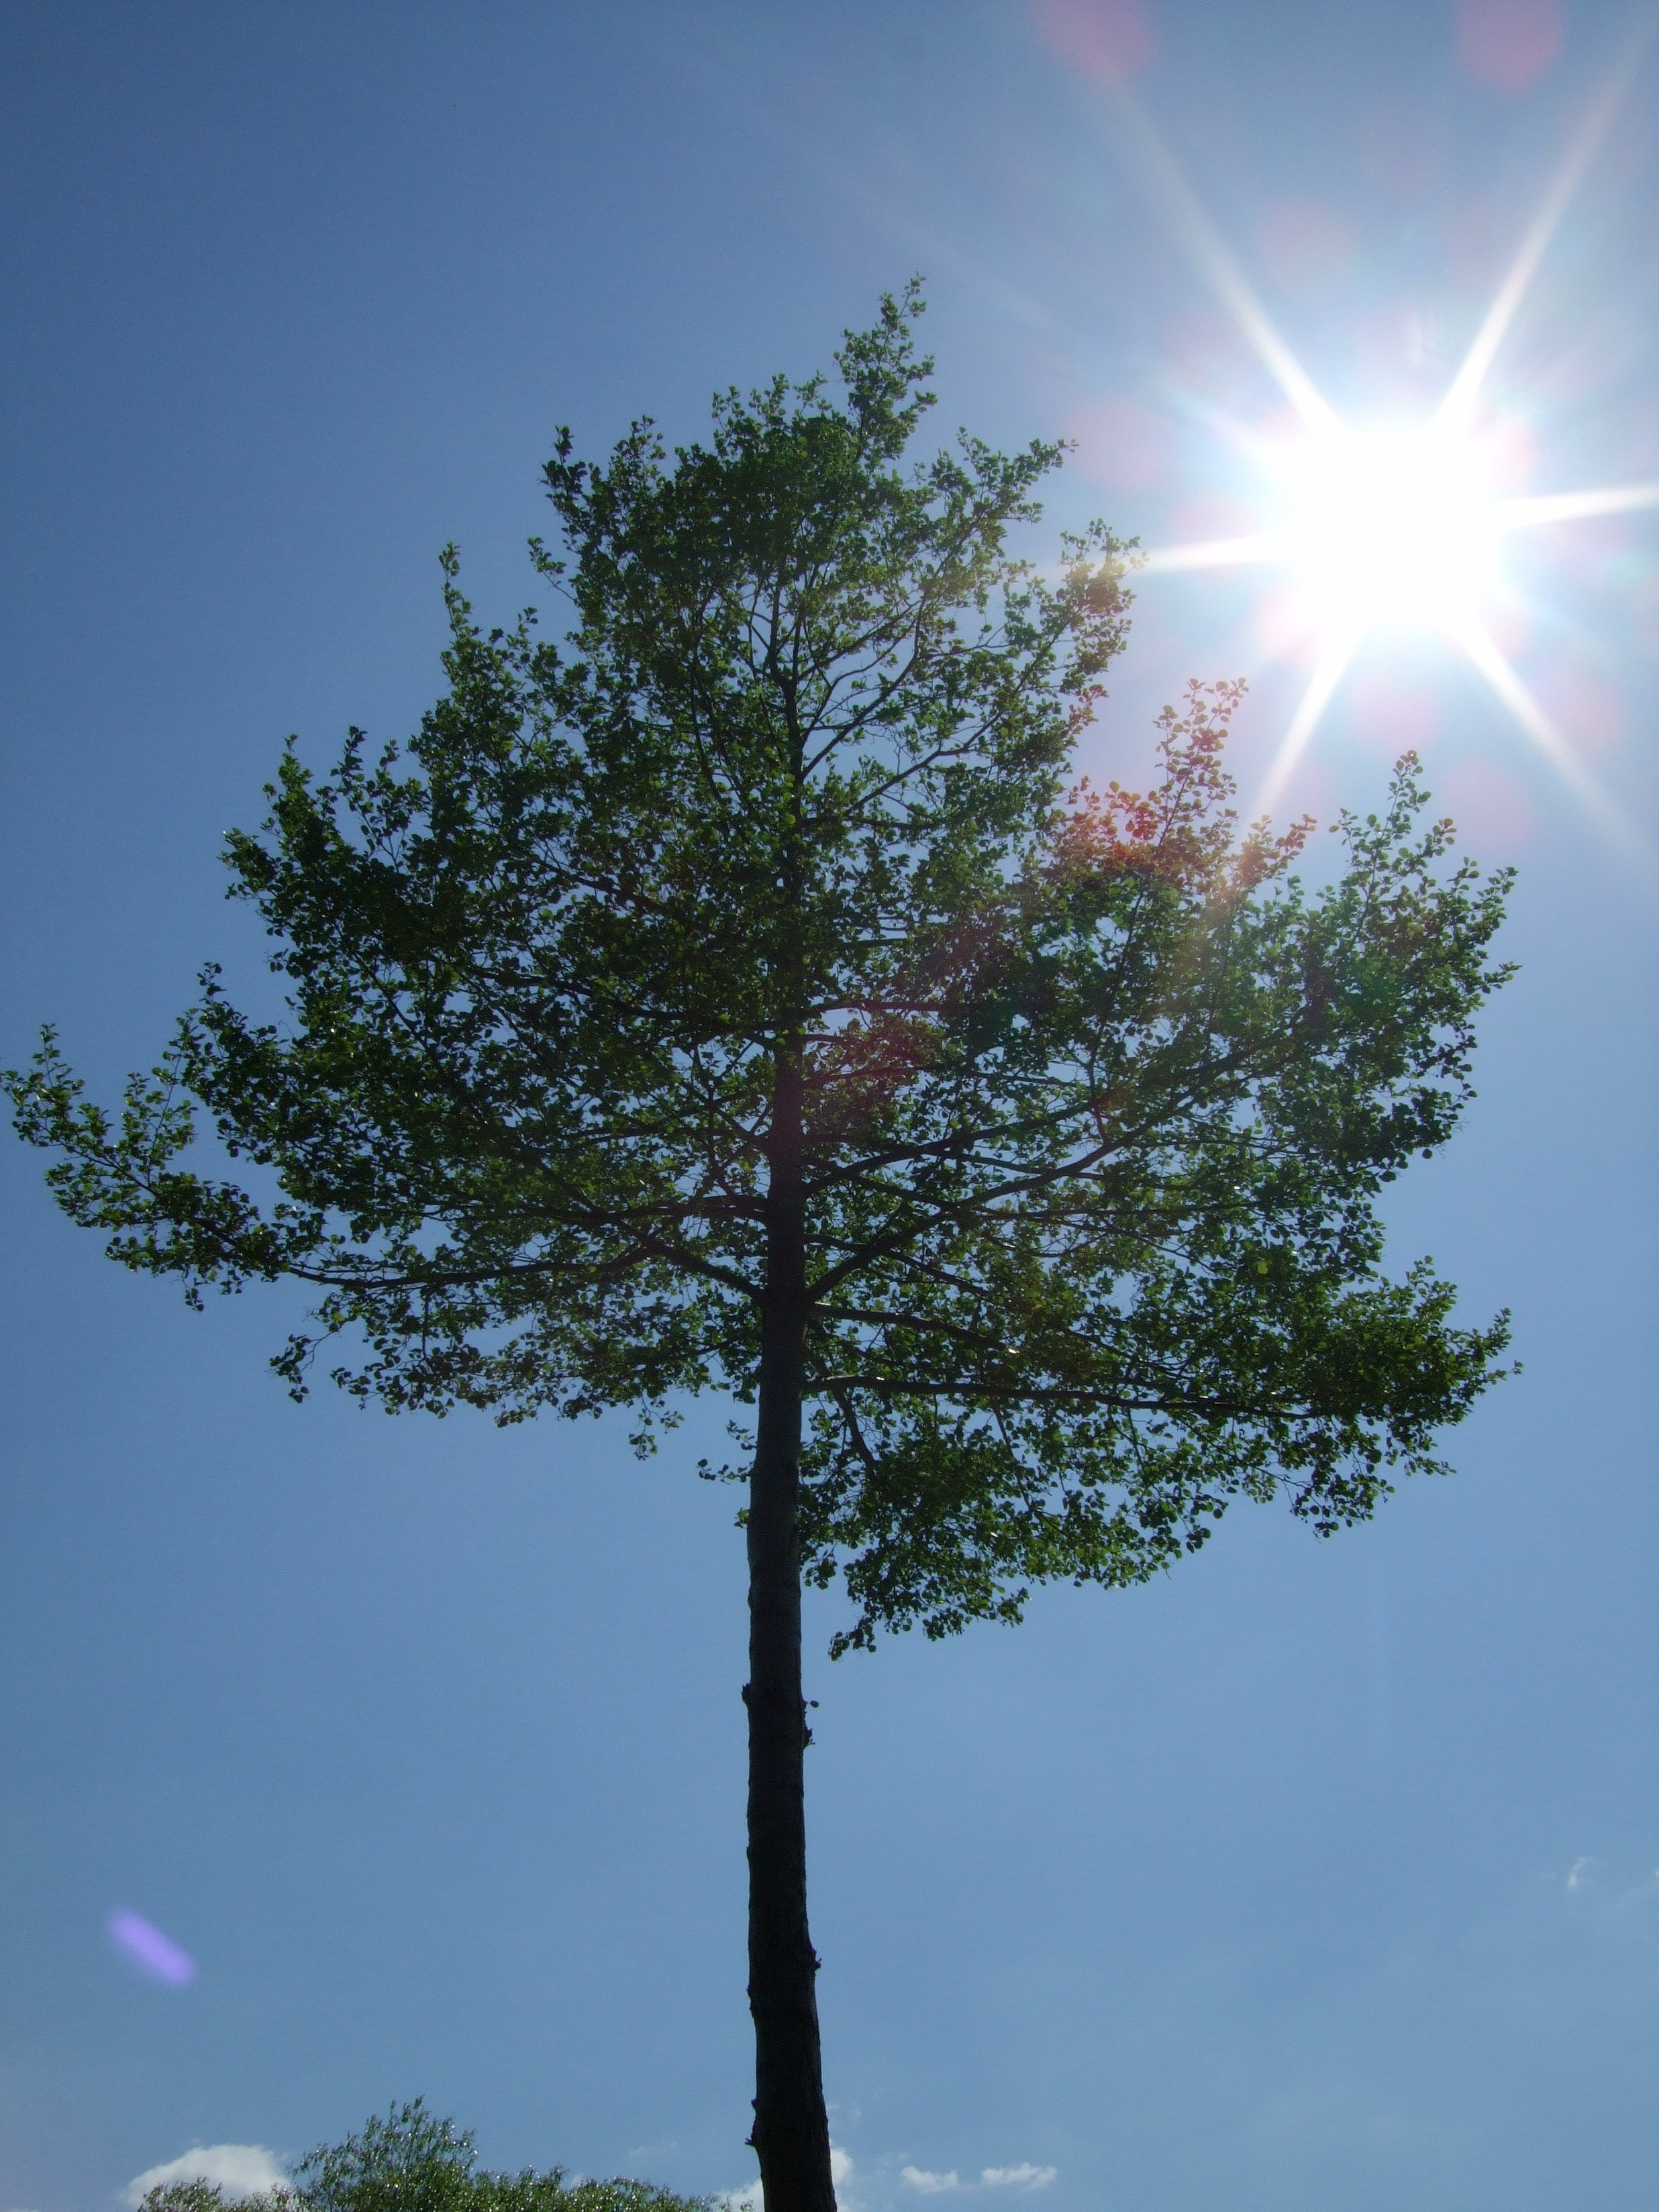
tree, nature, branch, cloud, plant, sky, sun, sunlight, leaf, flower, perspective, woody plant, land plant, arecales